PRR32

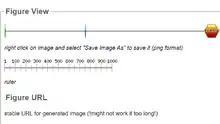
Figure 1 – Genomic Context illustration for CXorf64. This segment depicts approximately 1,200,000 base pairs of chromosome 10. The green lines depict the start of transcription while the red diamonds indicate the termination of transcription. CXorf64 is transcribed in the opposite direction of its flanking genes

CXorf64 has 1 exon which ultimately forms 1 transcript variant. This gene is expressed most in muscle tissue. There are no known isoforms in which CXorf64 is expressed.